Linda Indergand

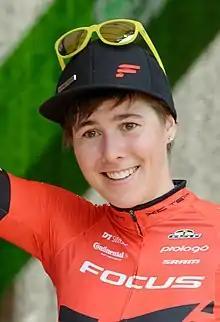
Indergand in 2017

Linda Indergand (born 13 July 1993) is a Swiss racing cyclist. She rode at the 2014 UCI Road World Championships. She was on the start list of the 2018 Cross Country European Championships and finished in tenth place. On 27 July 2021, she won a bronze medal at the 2020 Summer Olympics in Tokyo. Her teammates, Jolanda Neff and Sina Frei, won the gold and silver medals, marking the first time there had been a Swiss podium at the Olympics since 1936 and the first time a nation won all three medals in a cycling event since 1904.